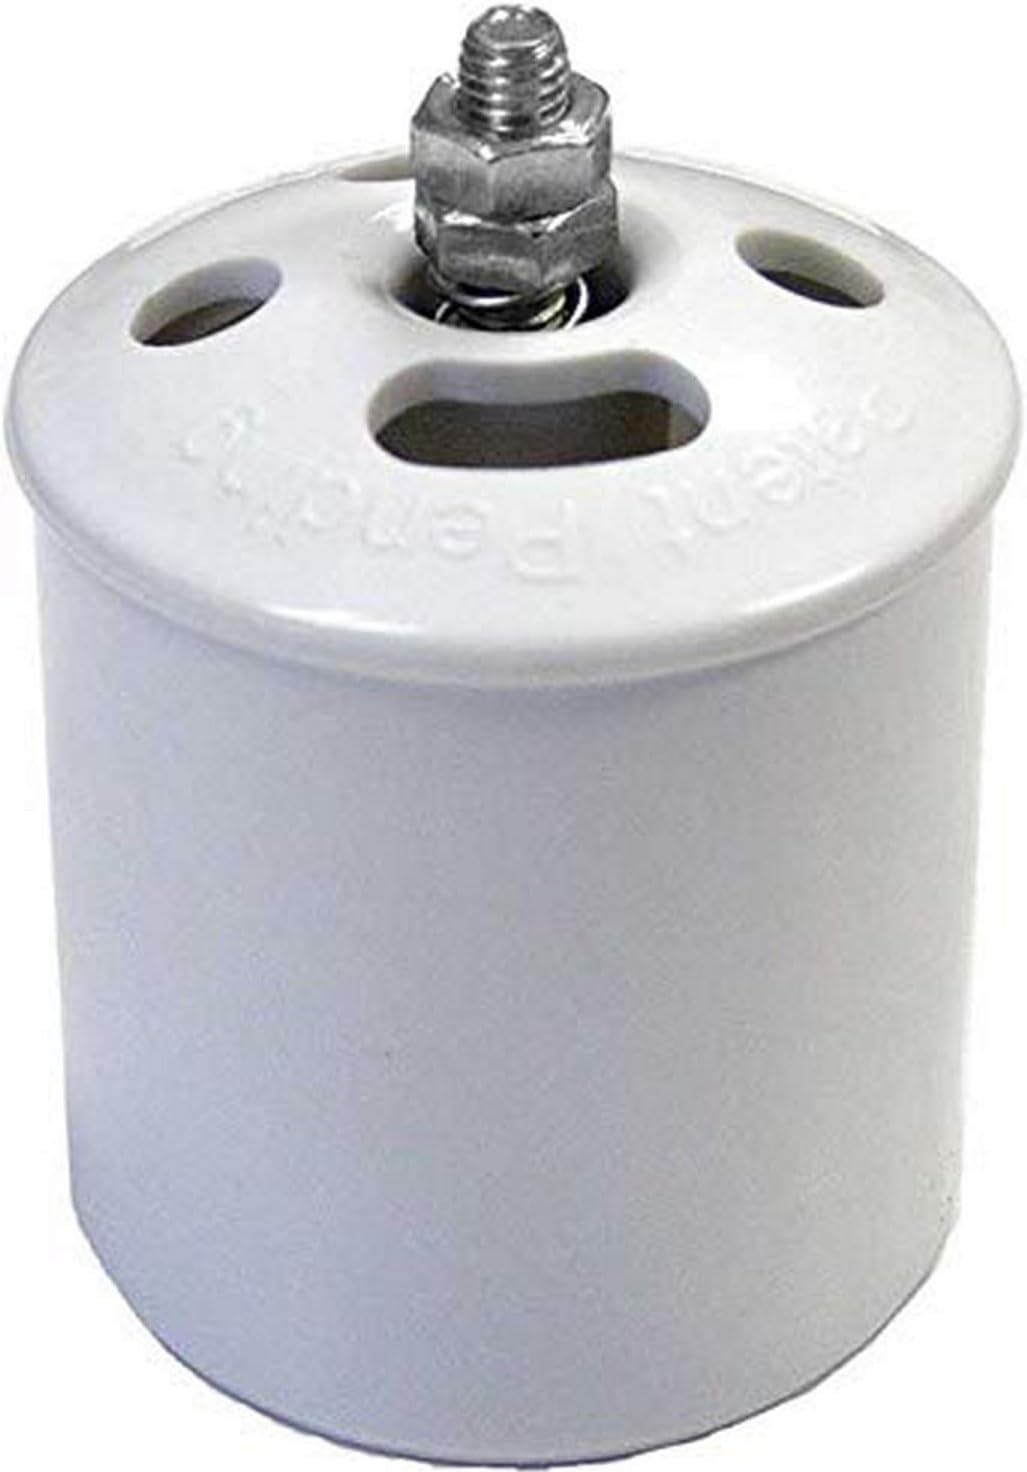
Jkl Global Sales 10002 Air Relief Valve, Prevents Motor from Overheating
Category: Amazon Home
The air relief valve will stop any damage being done to your motor that may be caused by clogs and blockage in your vacuum lines. In the instance that a clog or blockage occurs the valve will spring open allowing a constant flow of air to the motor preventing any damage such as burning the motor out and possibly causing a fire.
Features: Mounts into a 90 degree sweep "T" fitting near the intake side of your central vacuum suction unit. | Horizontal or vertical mount. | Color is white | Product Dimension: 3.0"L x 2.25"W x 2.25"H